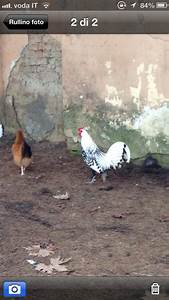
Label: gallina